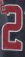
Number: 2